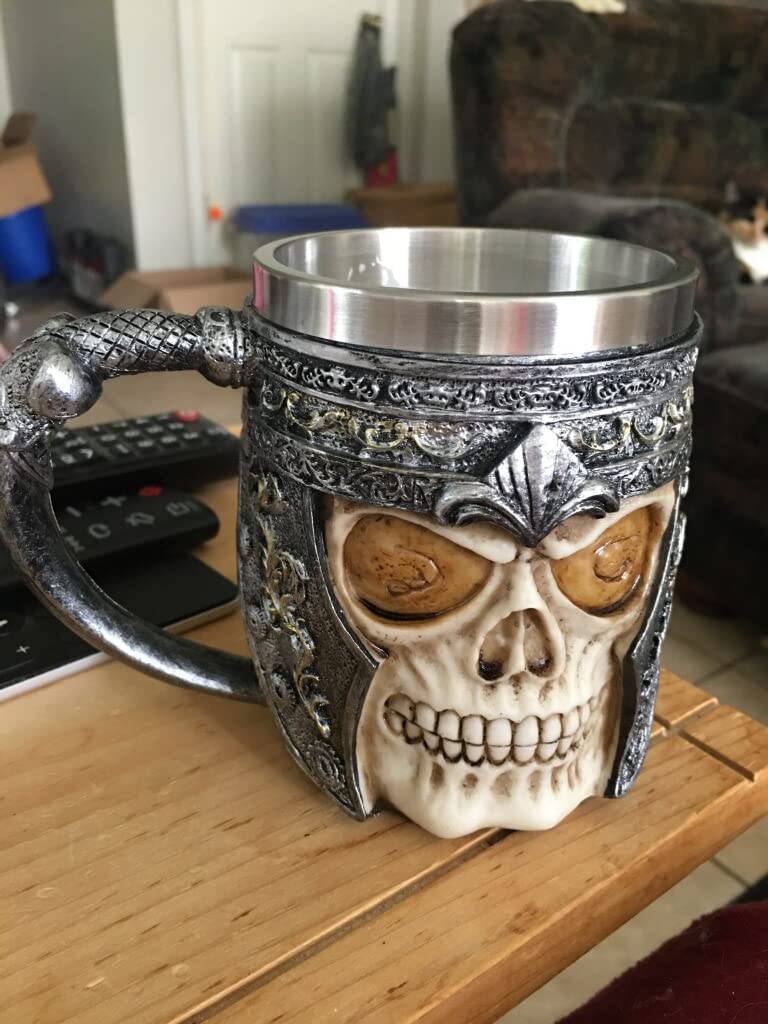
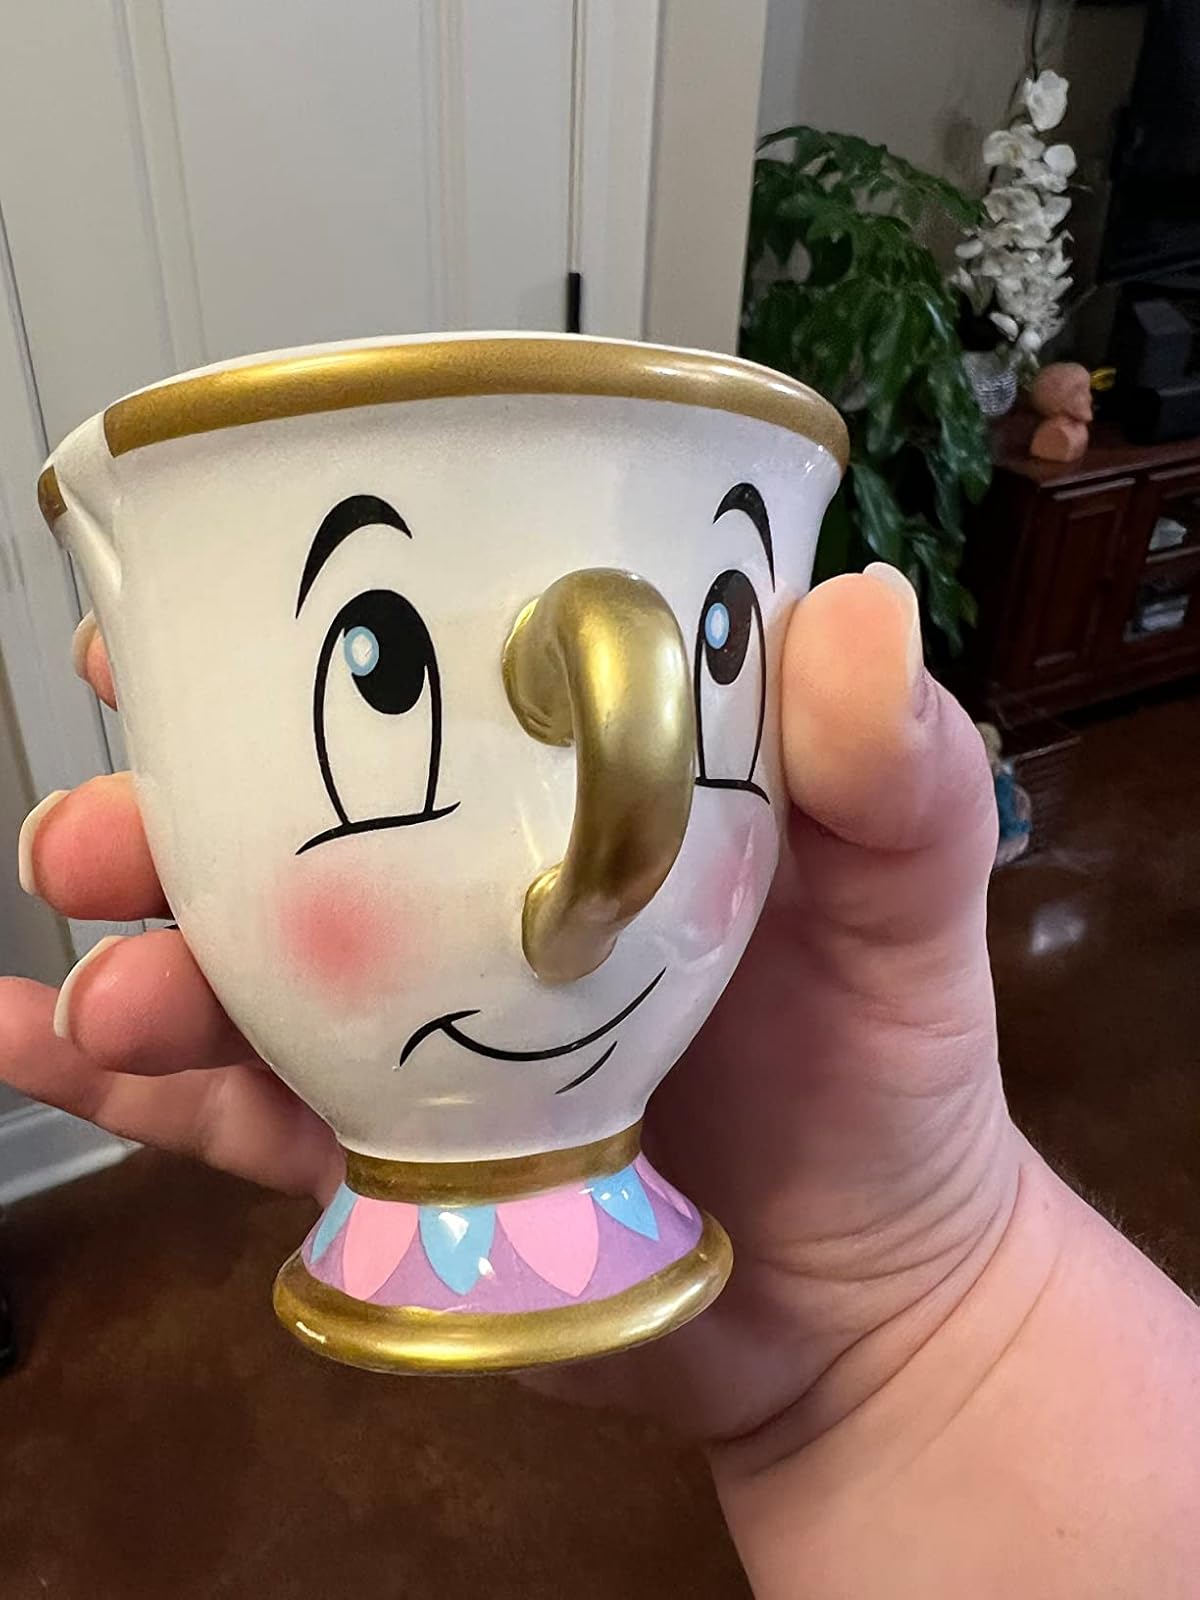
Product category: items_mug
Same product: no